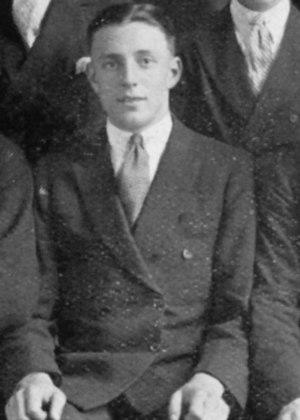
Allan La Fontaine est un joueur français de football australien, né le 15 décembre 1910 en France et mort le 14 décembre 1999.
Le football australien, officiellement Australian football, également surnommé footy ou encore Australian rules, est un sport collectif qui se joue principalement au pied avec un ballon ovale. Il oppose deux équipes de dix-huit joueurs dans un stade ovale ou un terrain de cricket. L'objectif de chaque formation est de mettre le ballon ovale dans les buts adverses à l'aide des pieds et de le faire plus souvent que l'autre équipe.